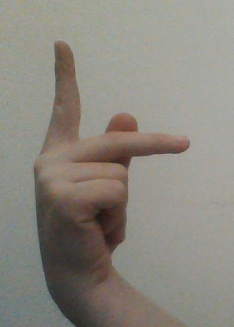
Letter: dha